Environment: real
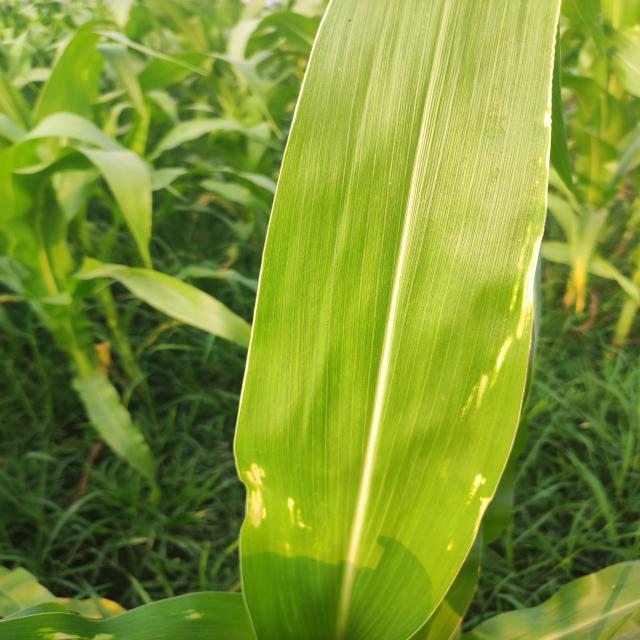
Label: northern_corn_leaf_blight